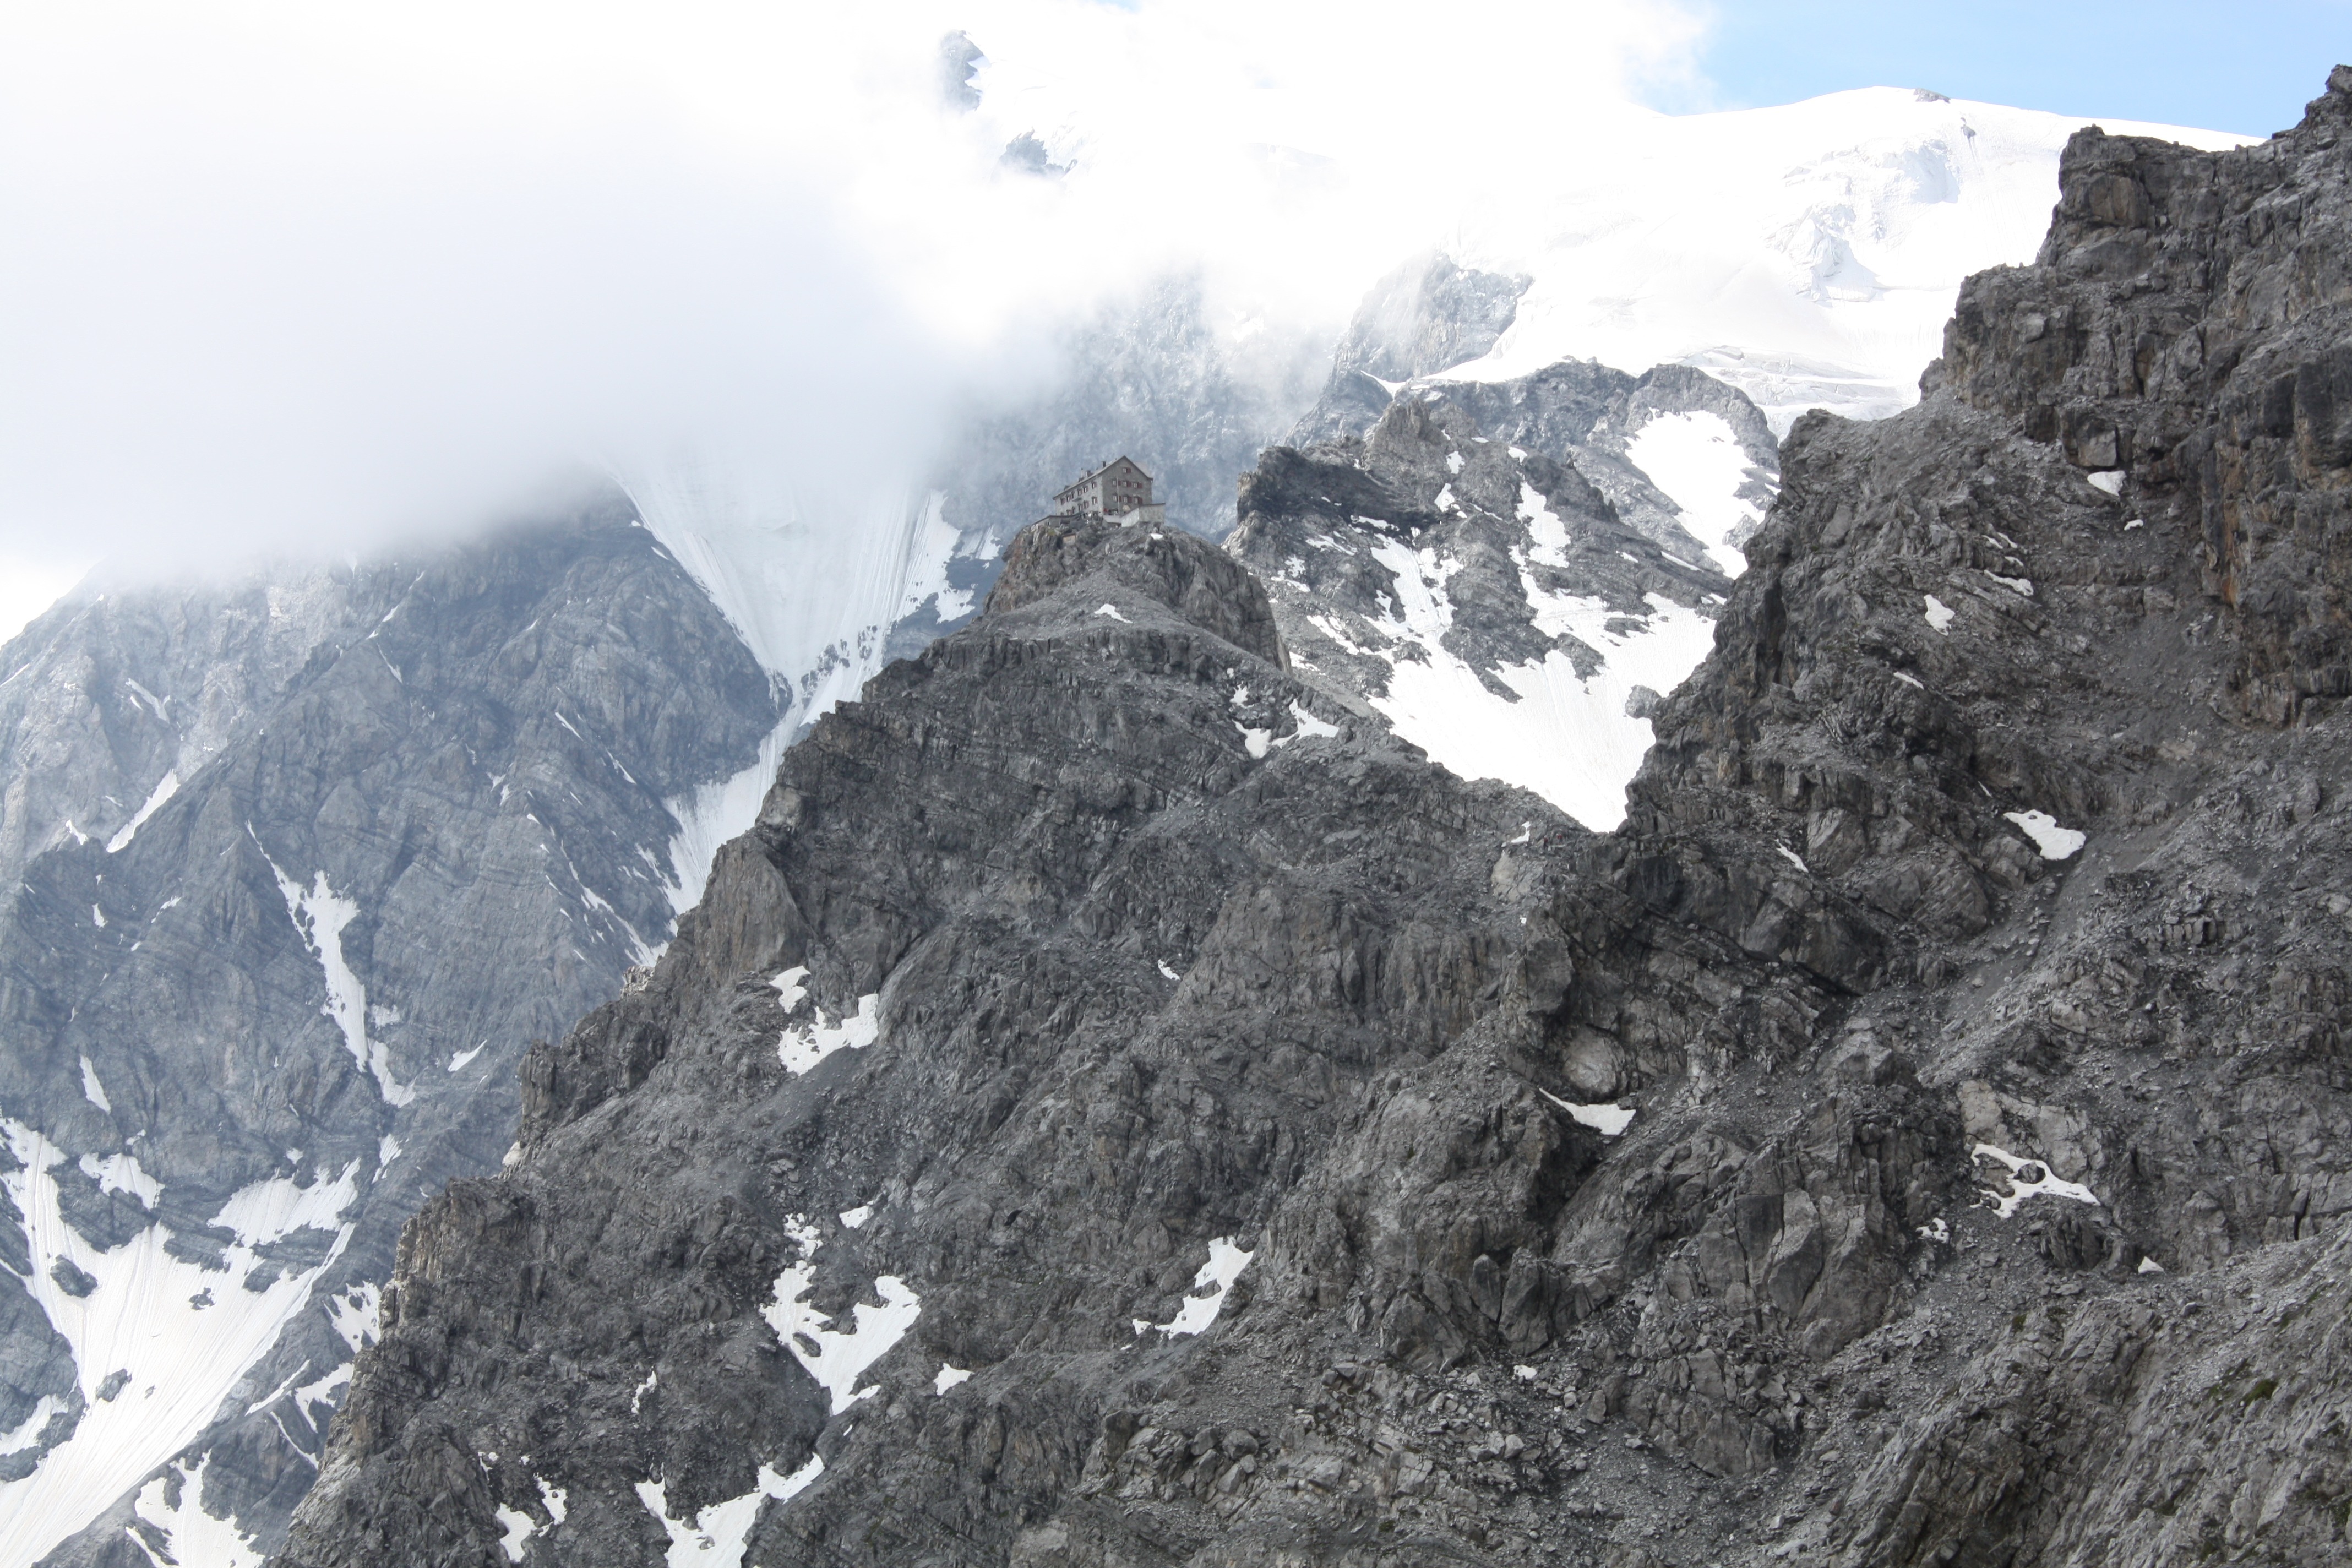
mountain, snow, fog, adventure, mountain range, hut, alpine, extreme sport, terrain, ridge, summit, mountaineering, massif, alps, plateau, fell, cirque, moraine, landform, south tyrol, ortler, mountain pass, solda, geographical feature, mountainous landforms, glacial landform, geological phenomenon, ar te, julius payer hut, payer hut